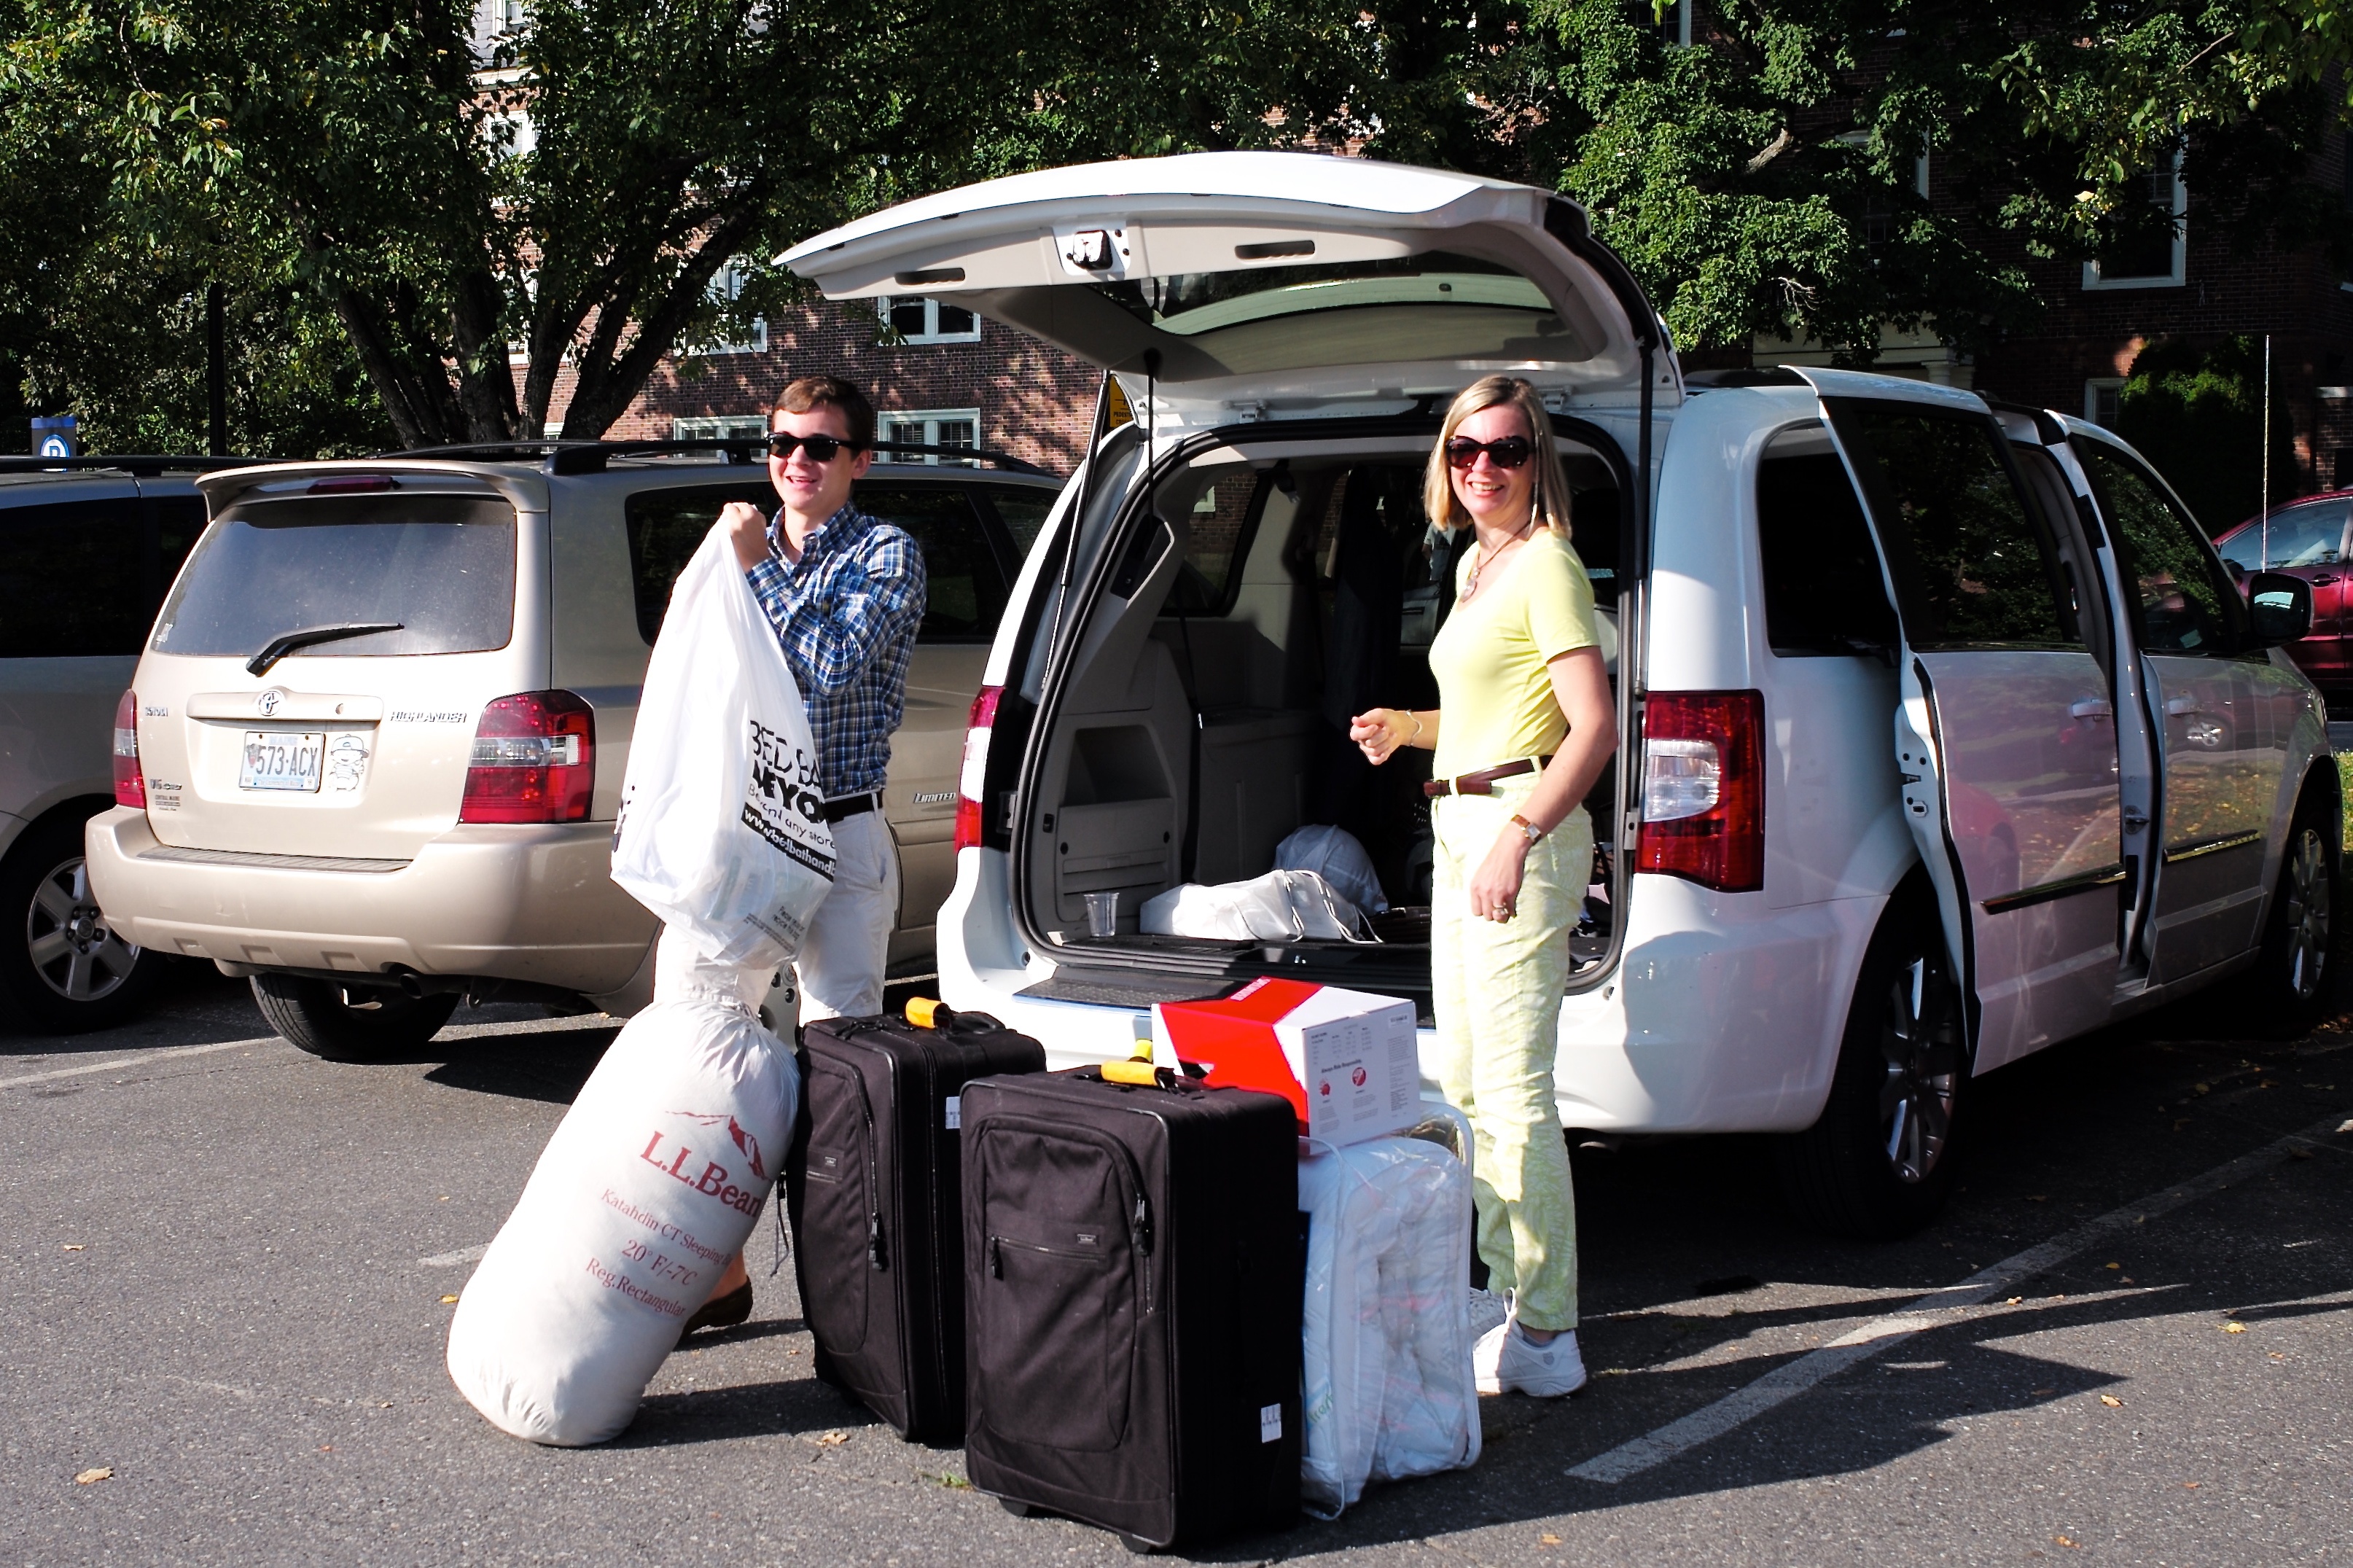
traffic, car, summer, transport, vehicle, usa, motor vehicle, m, university, waterville, police, school, day, 28, campus, f2, leica, 240, summicron, college, maine, colby, movein, asph, newengland, freshman, classof2018, sport utility vehicle, automobile make